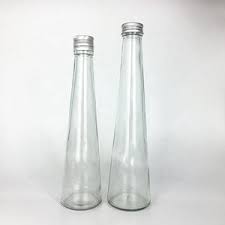
Label: glass